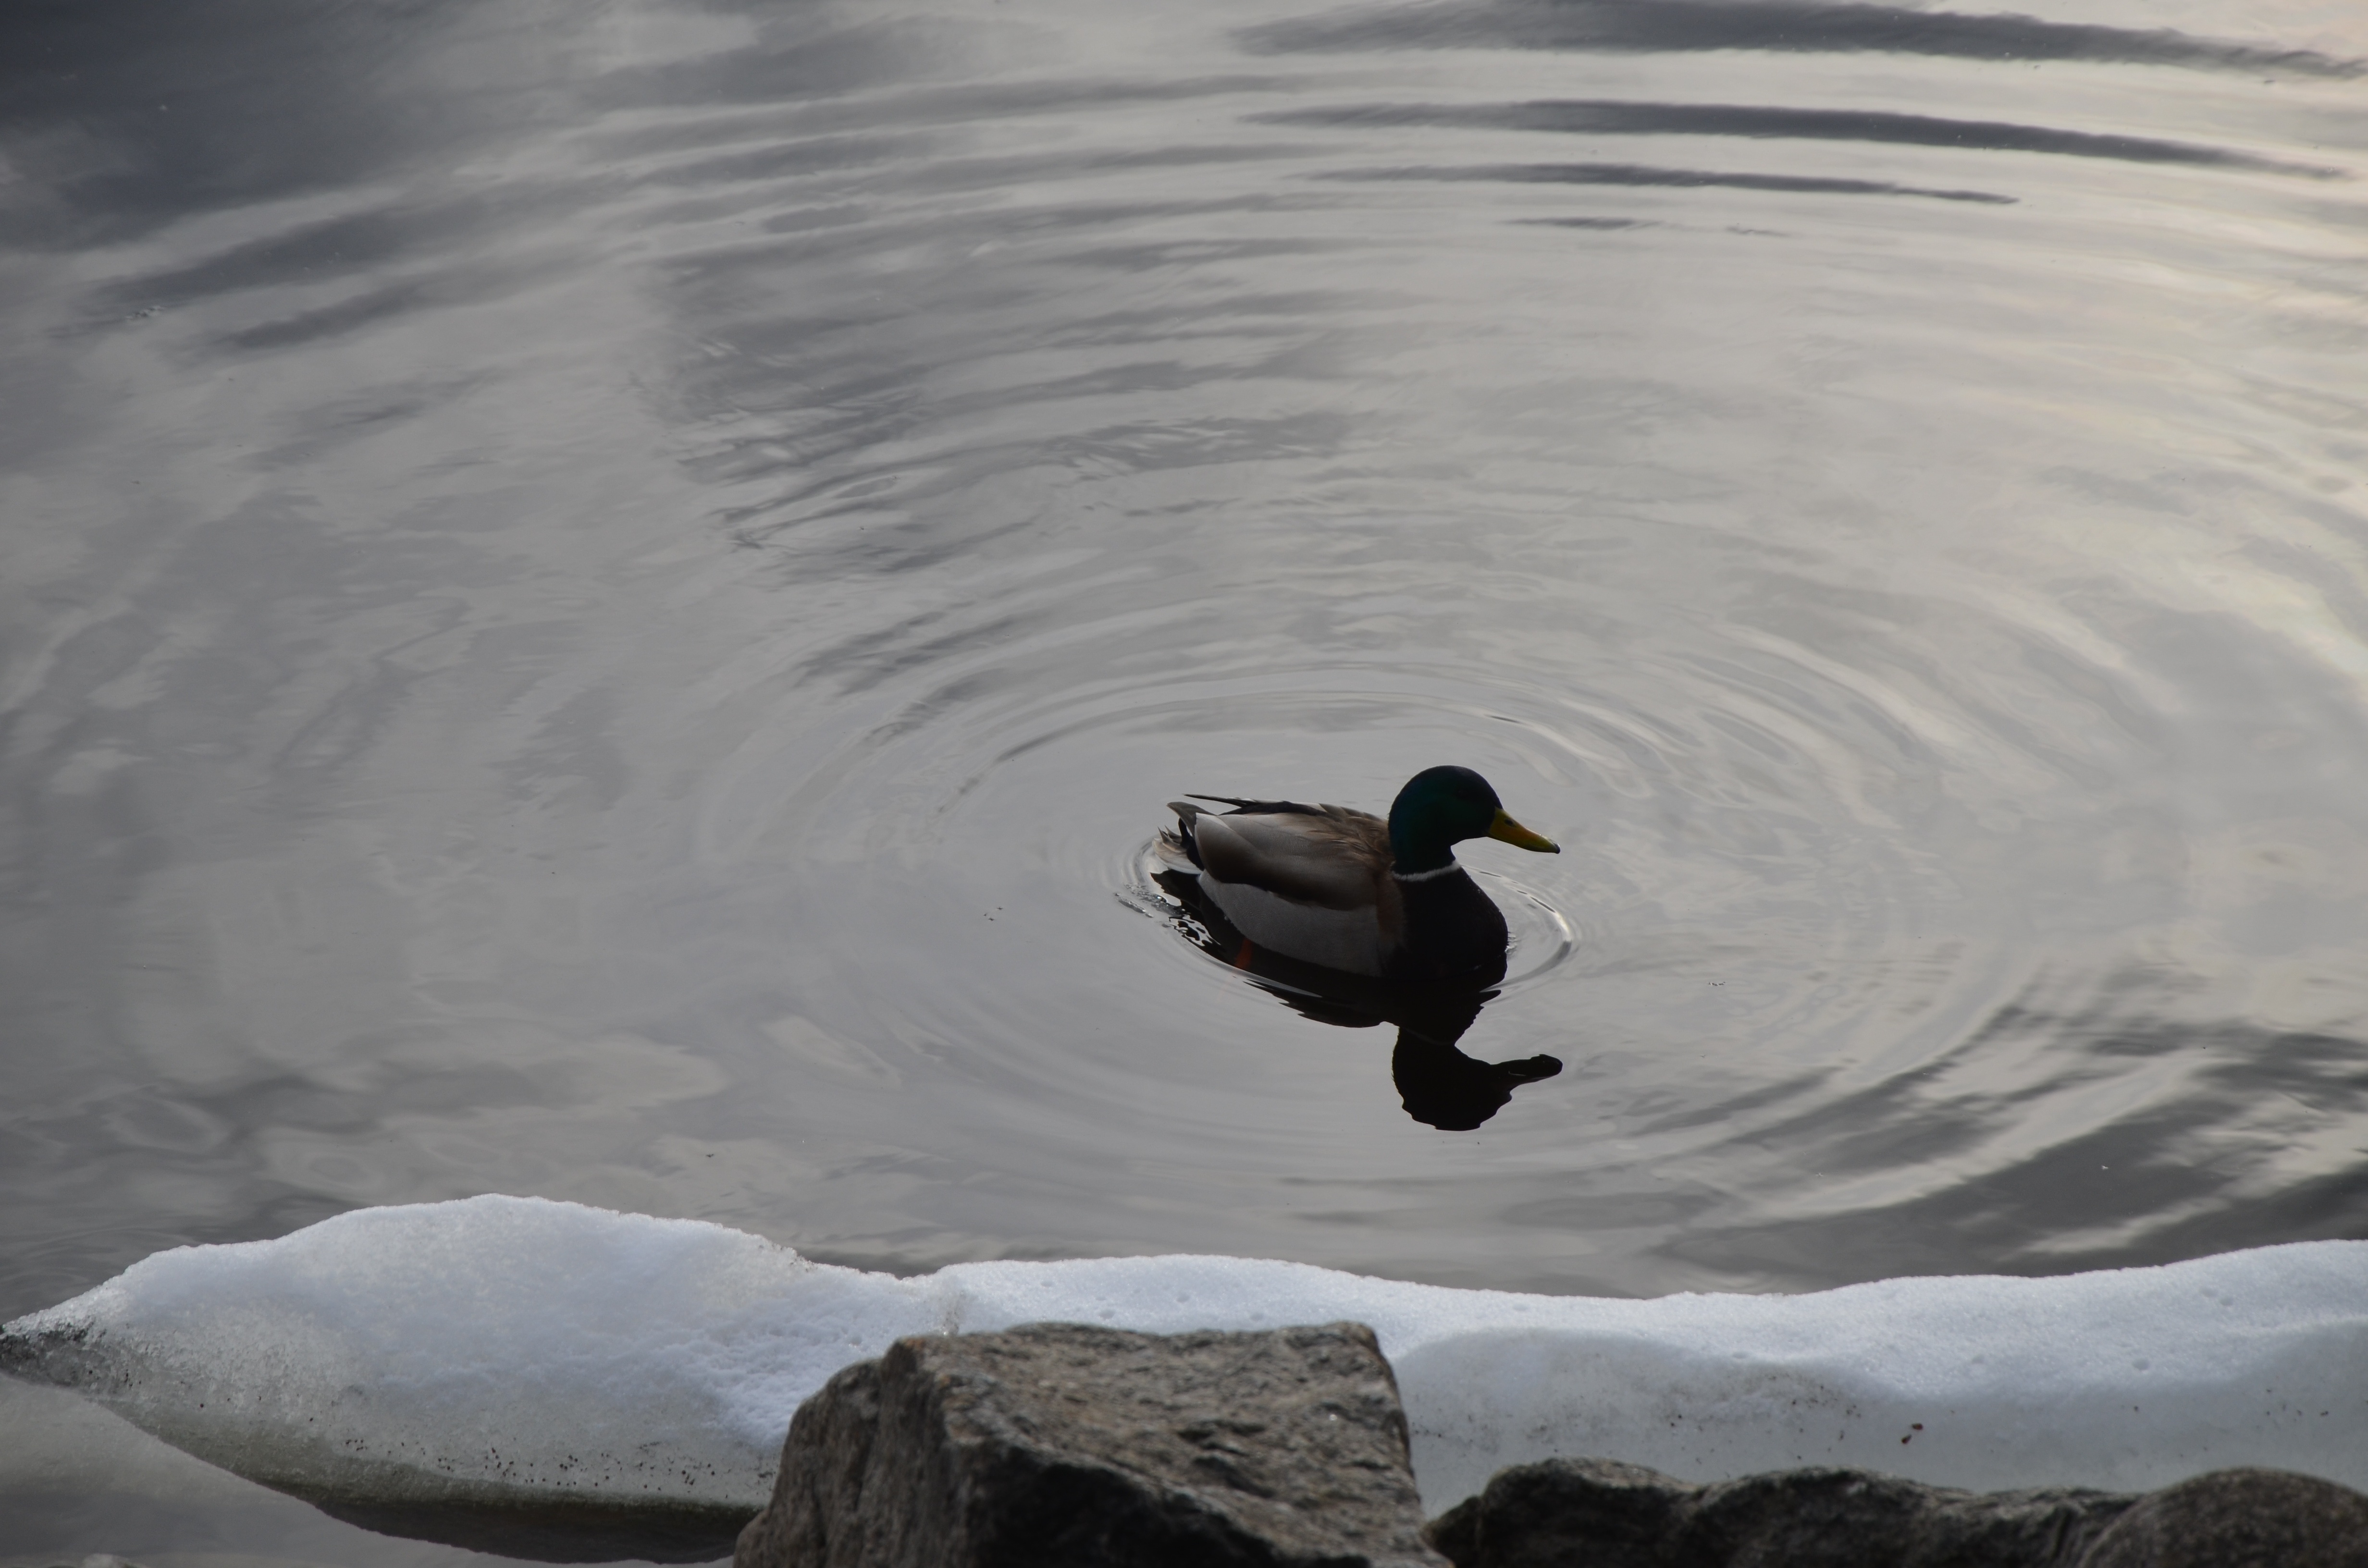
sea, water, nature, snow, winter, bird, wave, lake, ice, reflection, birds, duck, vertebrate, finland, waterfowl, water bird, tampere, ducks geese and swans